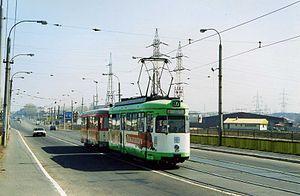
Le tramway de Galați est le réseau de tramway desservant la ville roumaine de Galați. C'est le deuxième réseau de Roumanie, après celui de Bucarest.